Kyjov

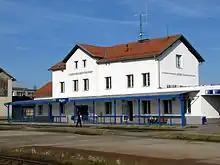
Kyjov train station

The first written mention of Kyjov is from 1126. Until 1539, it was a property of the Hradisko Monastery. In the 12th century, a Romanesque church and new market place were established here. In 1201, Kyjov is first referred to as a market town. In 1284, King Wenceslaus II allowed to fortify the market town. Kyjov had no funds for the stone walls and built only wooden palisades.